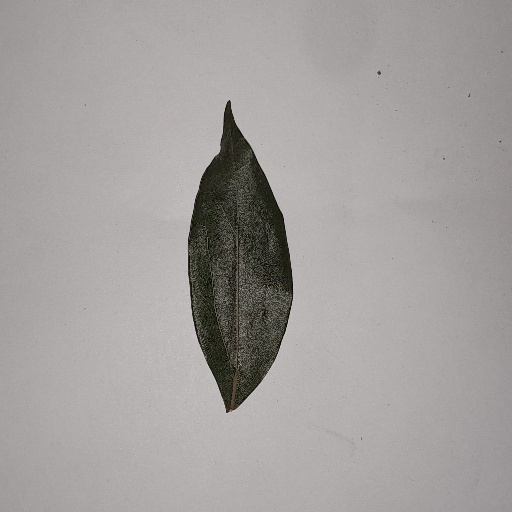
Species: Camphor
Leaf condition: Bacterial Spot